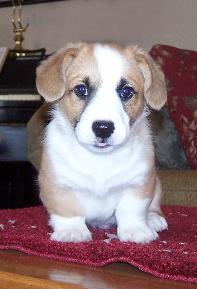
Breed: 2909-n000116-Cardigan